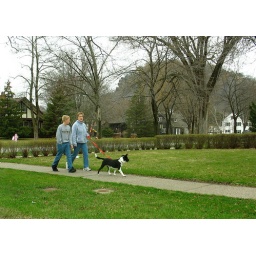
Mother and son walking their dog in La Crosse, Wisconsin, USA. Photo taken through closed window of passing car.